Good Shepherd

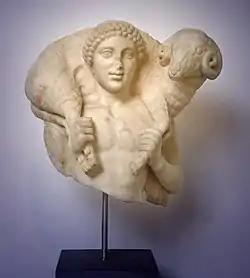
Late Roman marble copy of the "Kriophoros" of Kalamis (Museo Barracco, Rome)

Several authors such as Barbara Reid, Arland Hultgren or Donald Griggs comment that "parables are noticeably absent from the Gospel of John". According to the "Catholic Encyclopedia" article on Parables: "There are no parables in St. John's Gospel" and according to the "Encyclopædia Britannica" article on Gospel of St. John: "Here Jesus' teaching contains no parables and but three allegories, the Synoptists present it as parabolic through and through."